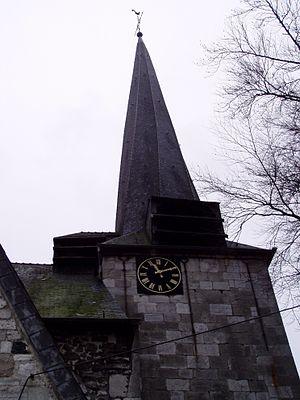
Un clocher tors ou clocher flammé est un clocher dont la flèche est spiralée, souvent couverte d'ardoise. Le clocher d'une église se compose le plus souvent d'une tour carrée en pierre sur laquelle repose une pyramide coiffée d'une flèche.